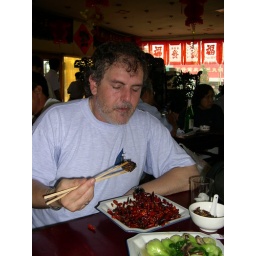
Enjoying Chilli chicken in one of the best restaraunts in Beijing, across the road from the Pearl Market